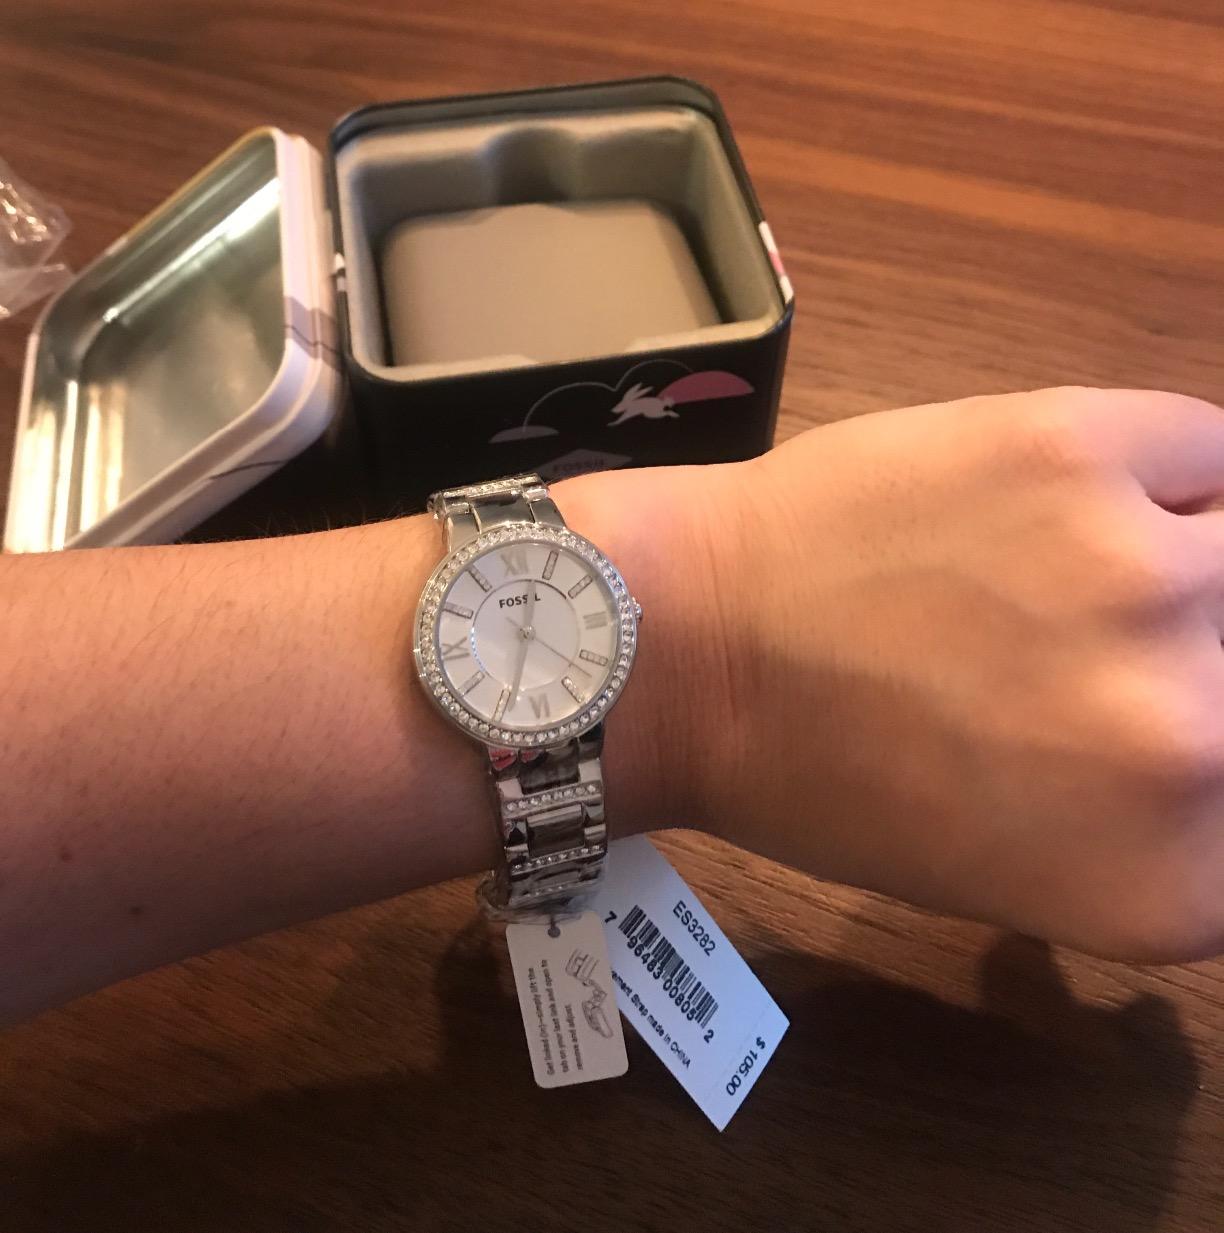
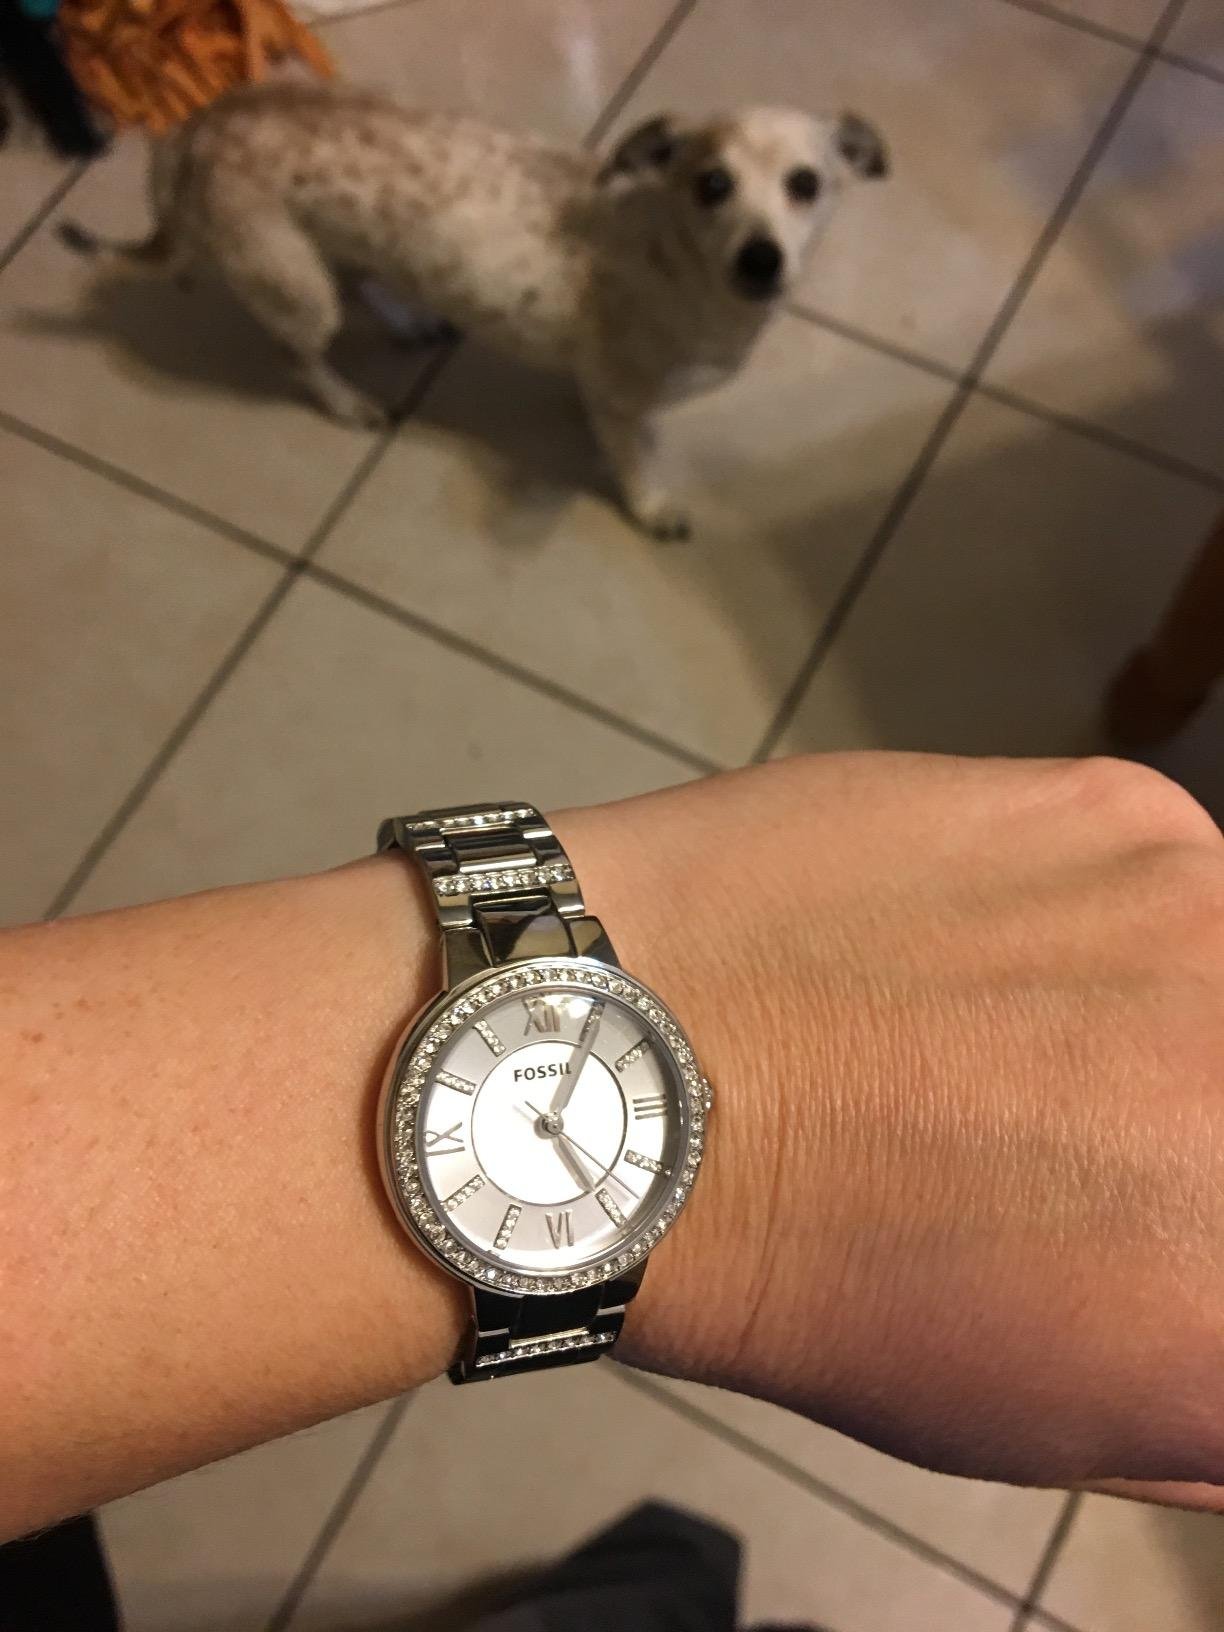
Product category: accessories_watch
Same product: yes